Titanium-sapphire laser

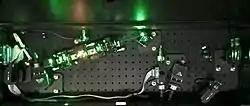
The inner optical setup of a femtosecond Ti-sapphire pulsed laser

Mode-locked oscillators generate ultrashort pulses with a typical duration between a few picoseconds and 10 femtoseconds, in special cases even around 5 femtoseconds (few carrier wave cycles in each laser pulses). The pulse repetition frequency is in most cases around 70 to 90 MHz, as given by the oscillator's round-trip optical path, typically a few meters. Ti:sapphire oscillators are normally pumped with a continuous-wave laser beam from an argon or frequency-doubled laser. Typically, such an oscillator has an average output power of 0.4 to 2.5 watts (5.7 to 35 nJ in each laser pulse for the 70 MHz repetition rate).